Broadbent's filter model of attention

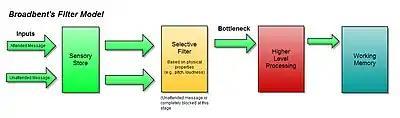
Broadbent's filter model

Donald Broadbent based the development of the filter model from findings by Kennith Craik, who took an engineering approach to cognitive processes. Cherry and Broadbent were concerned with the issue of selective attention. Broadbent was the first to describe the human attentional processing system using an information processing metaphor. In this view, Broadbent proposed a so-called "early selection" view of attention, such that humans process information with limited capacity and select information to be processed early.